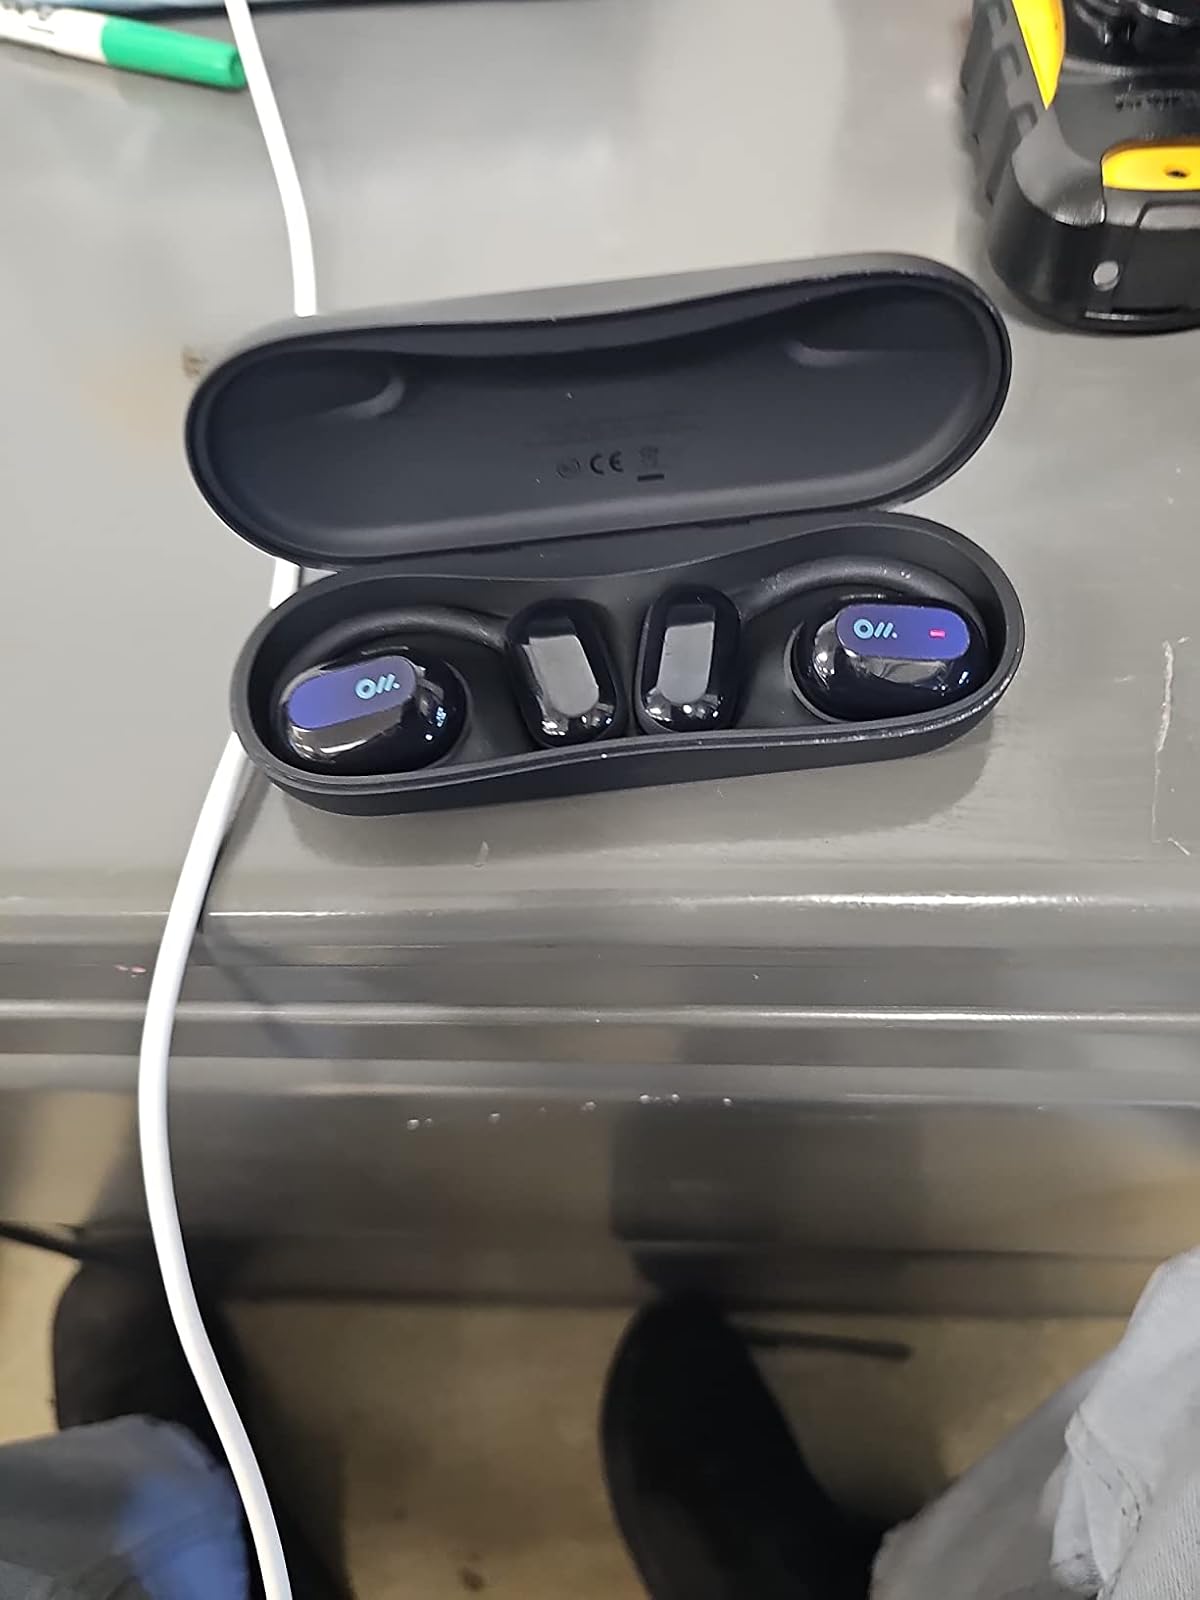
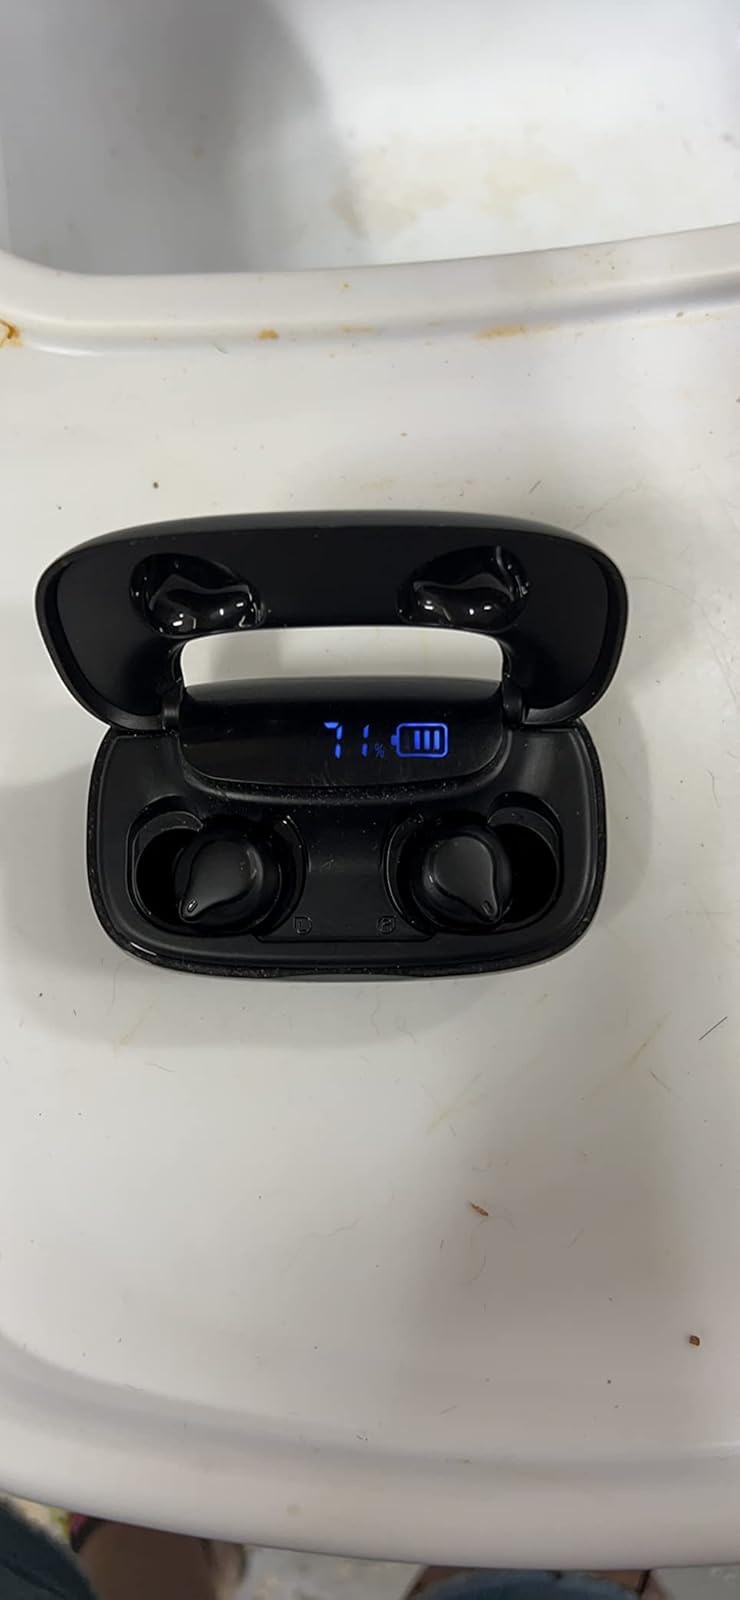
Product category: earbuds
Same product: no